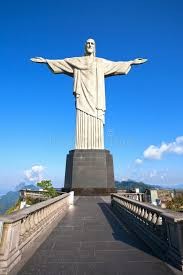
Landmark: Christ the Reedemer